Backs to the Land

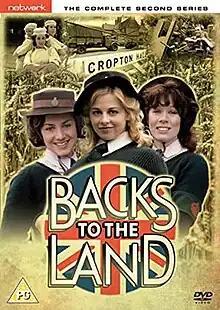

Backs to the Land is a British sitcom that aired on ITV from 15 April 1977 to 1 September 1978. Starring Philippa Howell, Terese Stevens and Marilyn Galsworthy, "Backs to the Land" is set during World War II. It was written by David Climie and the theme song was sung by World War II sweetheart Anne Shelton. It was made for the ITV network by Anglia Television.